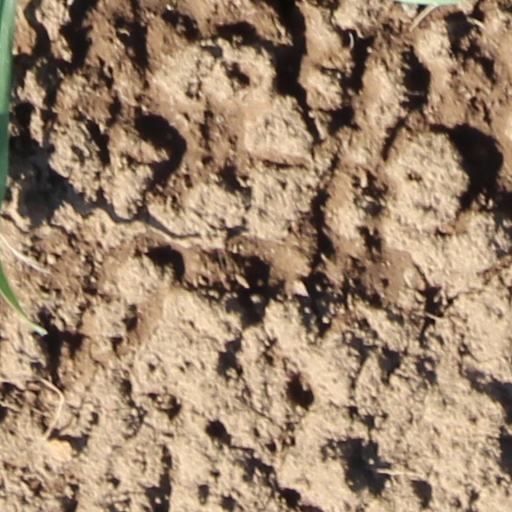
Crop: wheat